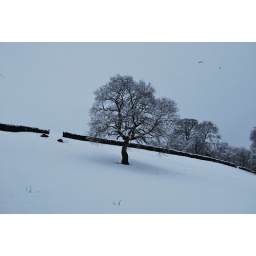
Lone tree in field opposite Cottage